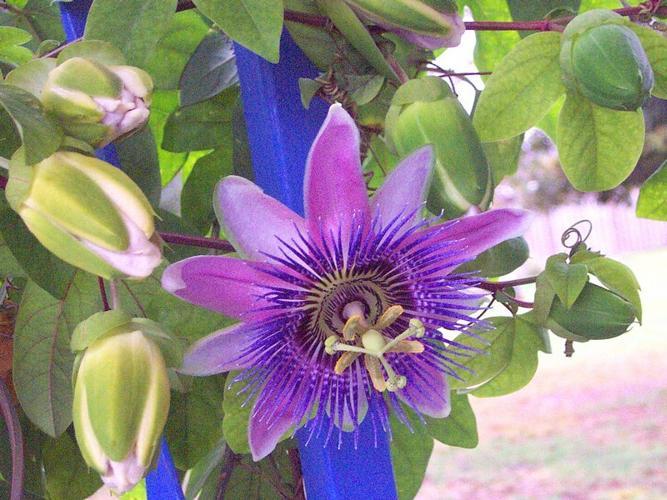
Label: passion flower